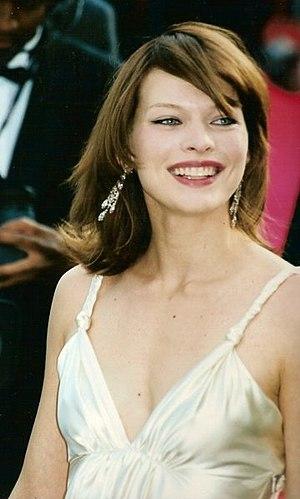
Milla Jovovich au festival de Cannes.
Resident Evil: Retribution ou Resident Evil : Le Châtiment au Québec est un film multinational réalisé par Paul W. S. Anderson, sorti en 2012.
Milica Jovovitch — orthographié Milica Jovović, en cyrillique serbe Милица Јововић, en ukrainien Міліца Йовович, en russe Милица Йовович —, dite Milla Jovovich, est une actrice, chanteuse, styliste et ex-mannequin russo-serbe naturalisée américaine, née le 17 décembre 1975 à Kiev.